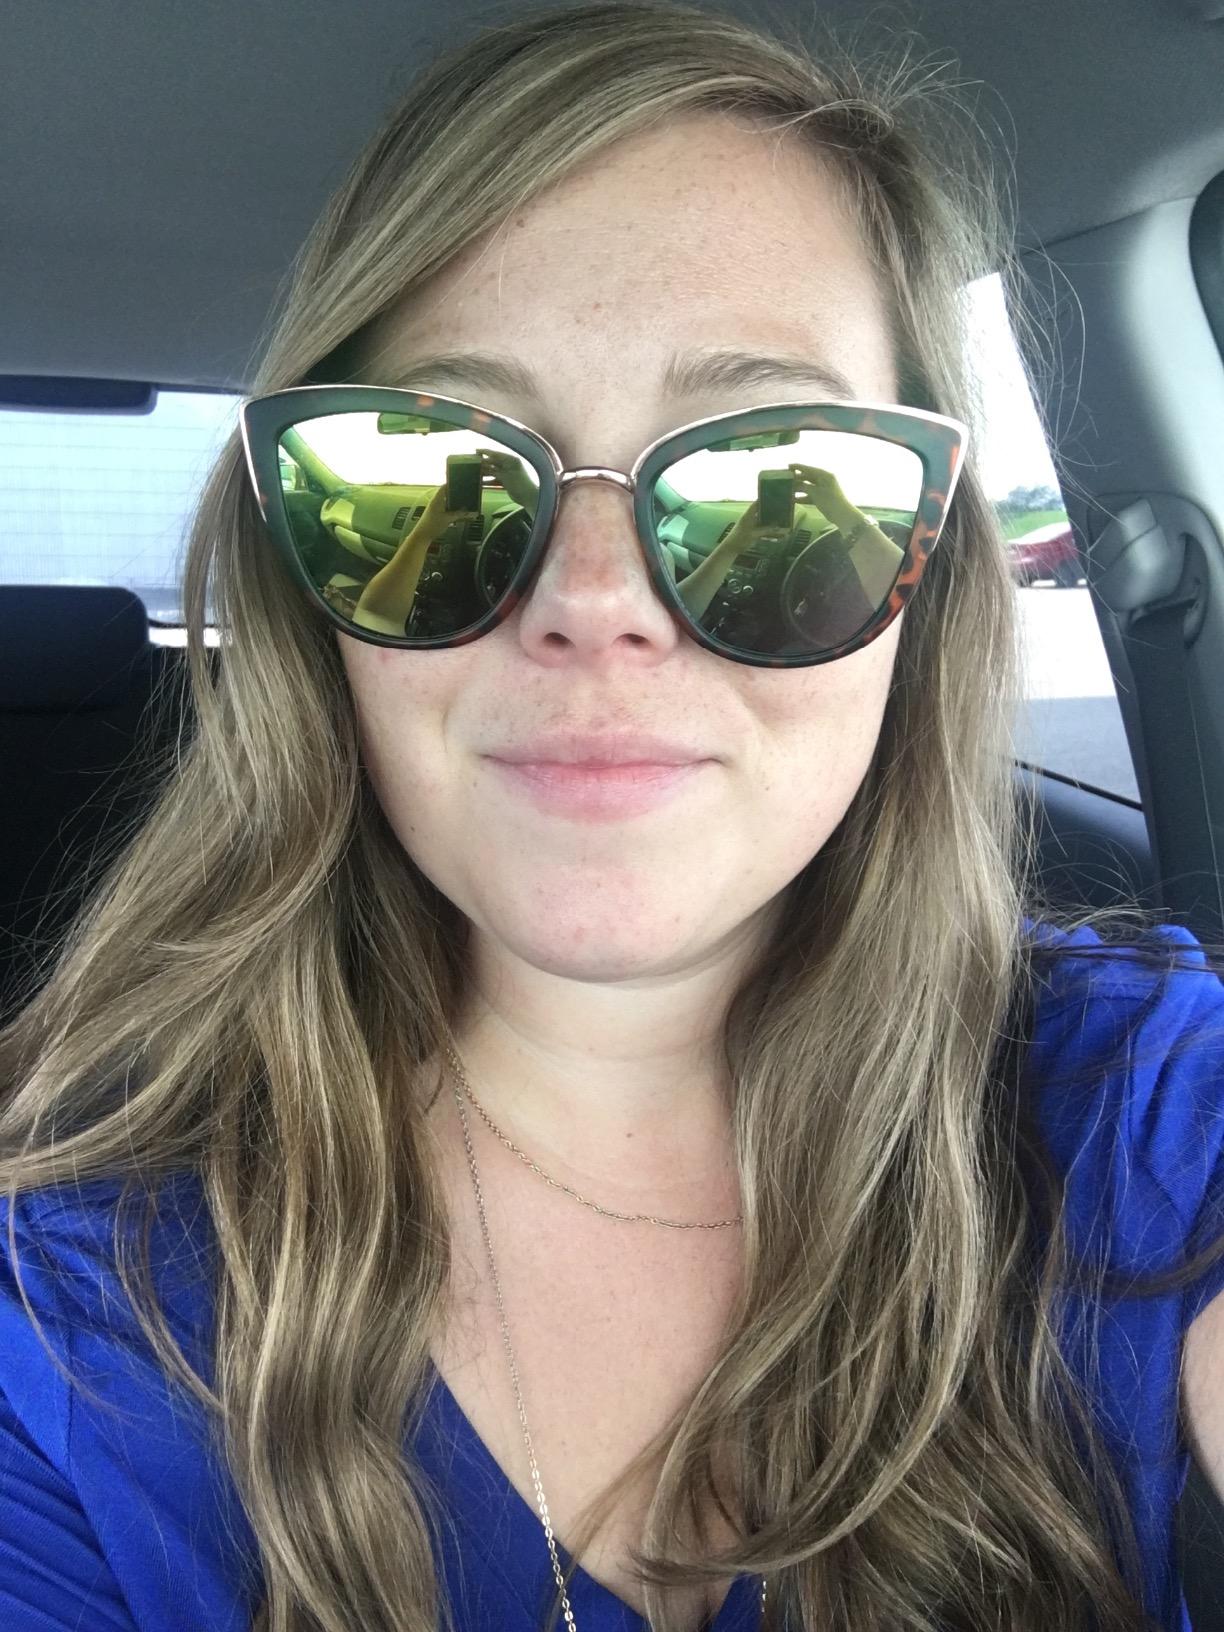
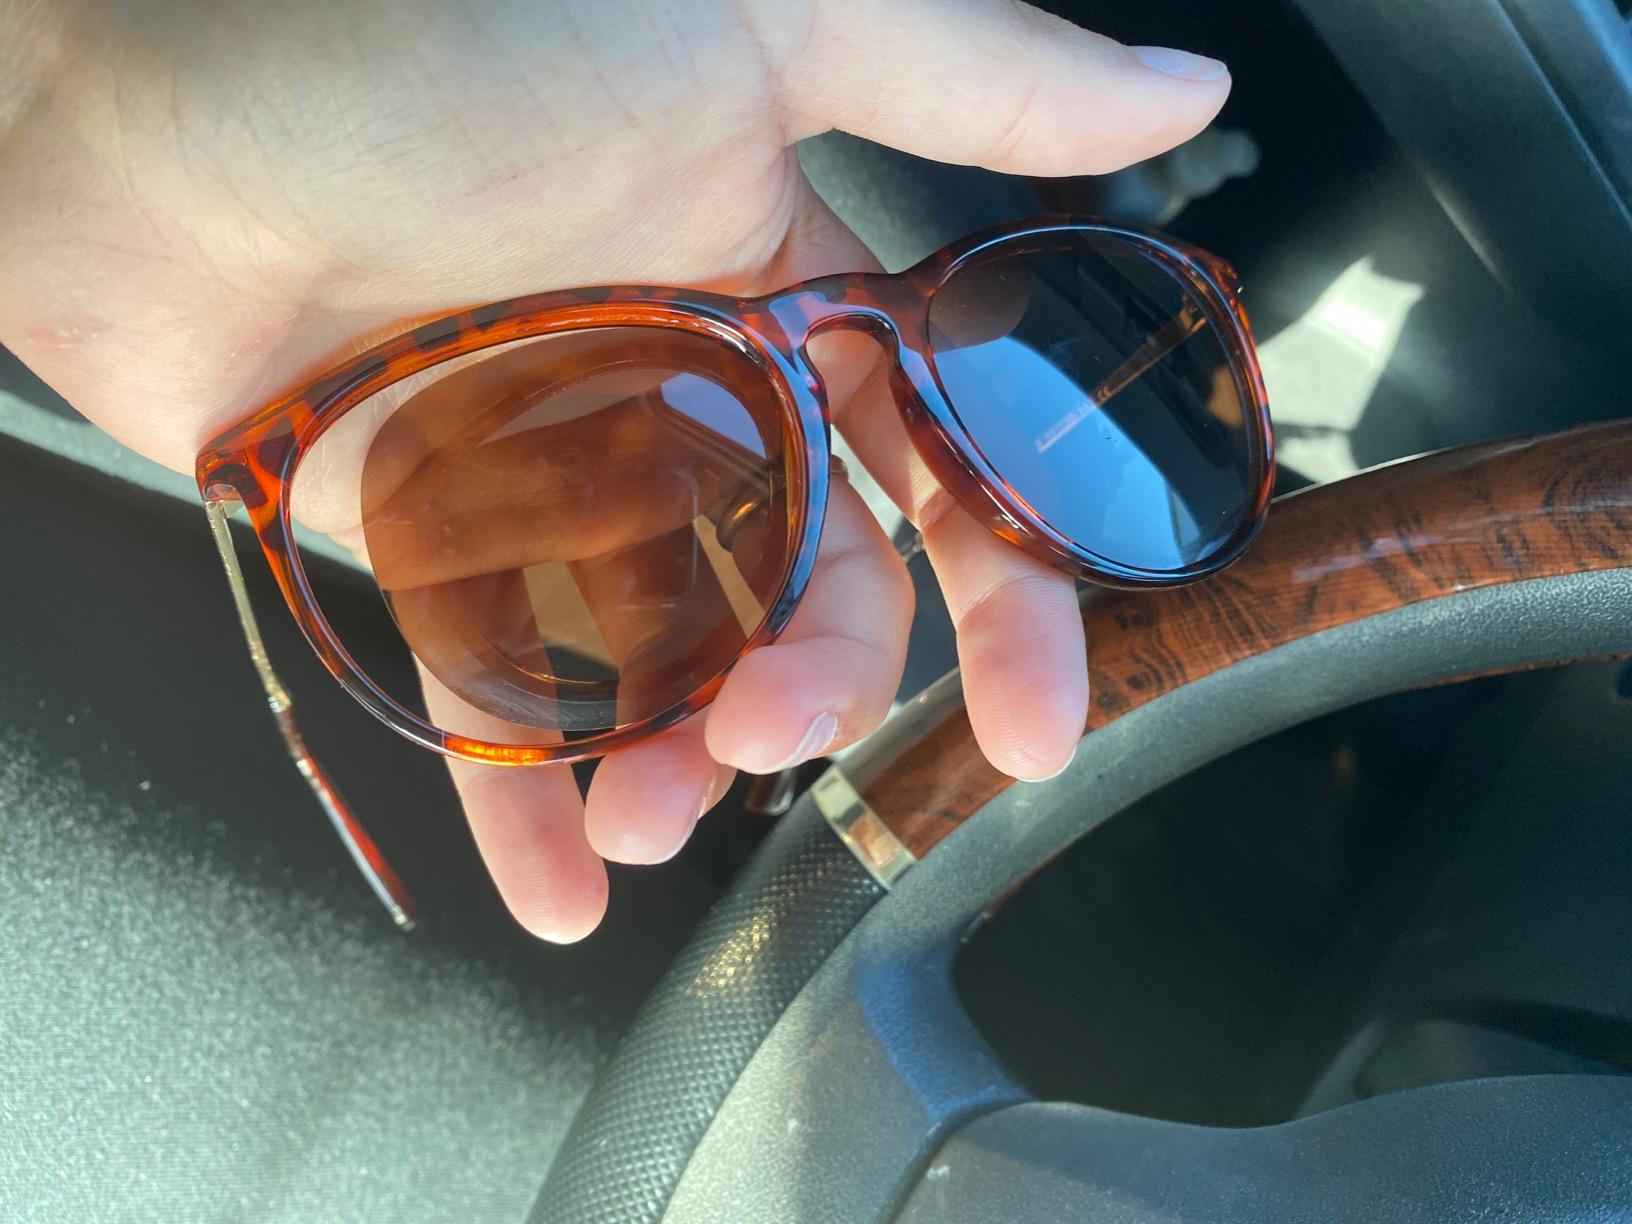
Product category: accessories_sunglasses
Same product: no